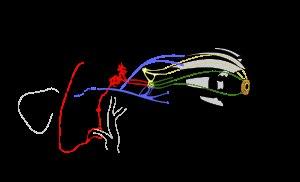
Le syndrome de Claude Bernard-Horner est caractérisé par la concomitance de quatre signes cliniques : ptosis, myosis, pseudo-énophtalmie ainsi qu'une vasodilatation et une absence de sudation localisée. Il est consécutif à l'atteinte des fibres du système nerveux sympathique innervant l'œil et/ou l'orbite à un point quelconque de leur trajet. La lésion peut être centrale ou périphérique. Les raisons sont diverses, certaines menacent le pronostic vital. Le traitement est celui de la cause.